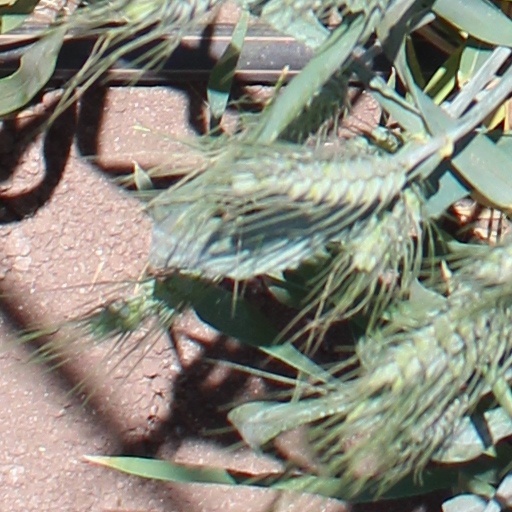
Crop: wheat